Menelaus's theorem

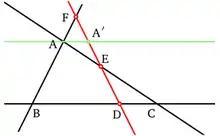
Homothetie centers D, E F are colinear iff the composition is identity.

The following proof uses only notions of affine geometry, notably homotheties.